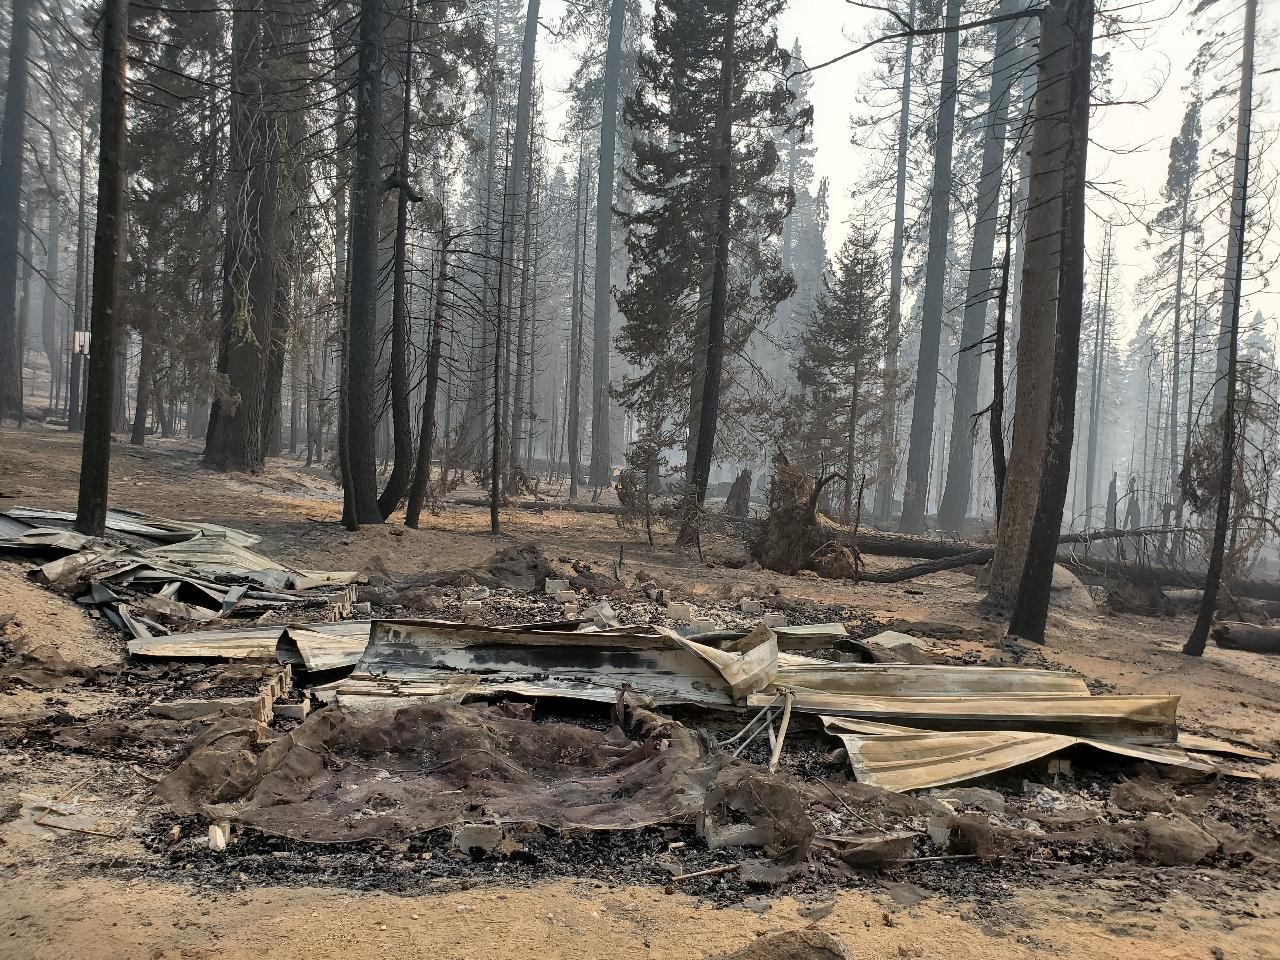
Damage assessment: destroyed